South Carolina Highway 215

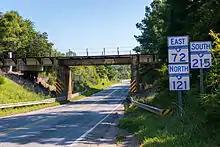
SC 72/SC 121/SC 215 in Carlisle

SC 215 is a two-lane rural highway that traverses for from Columbia to Spartanburg; connecting Jenkinsville, Carlisle, Union, and Roebuck.